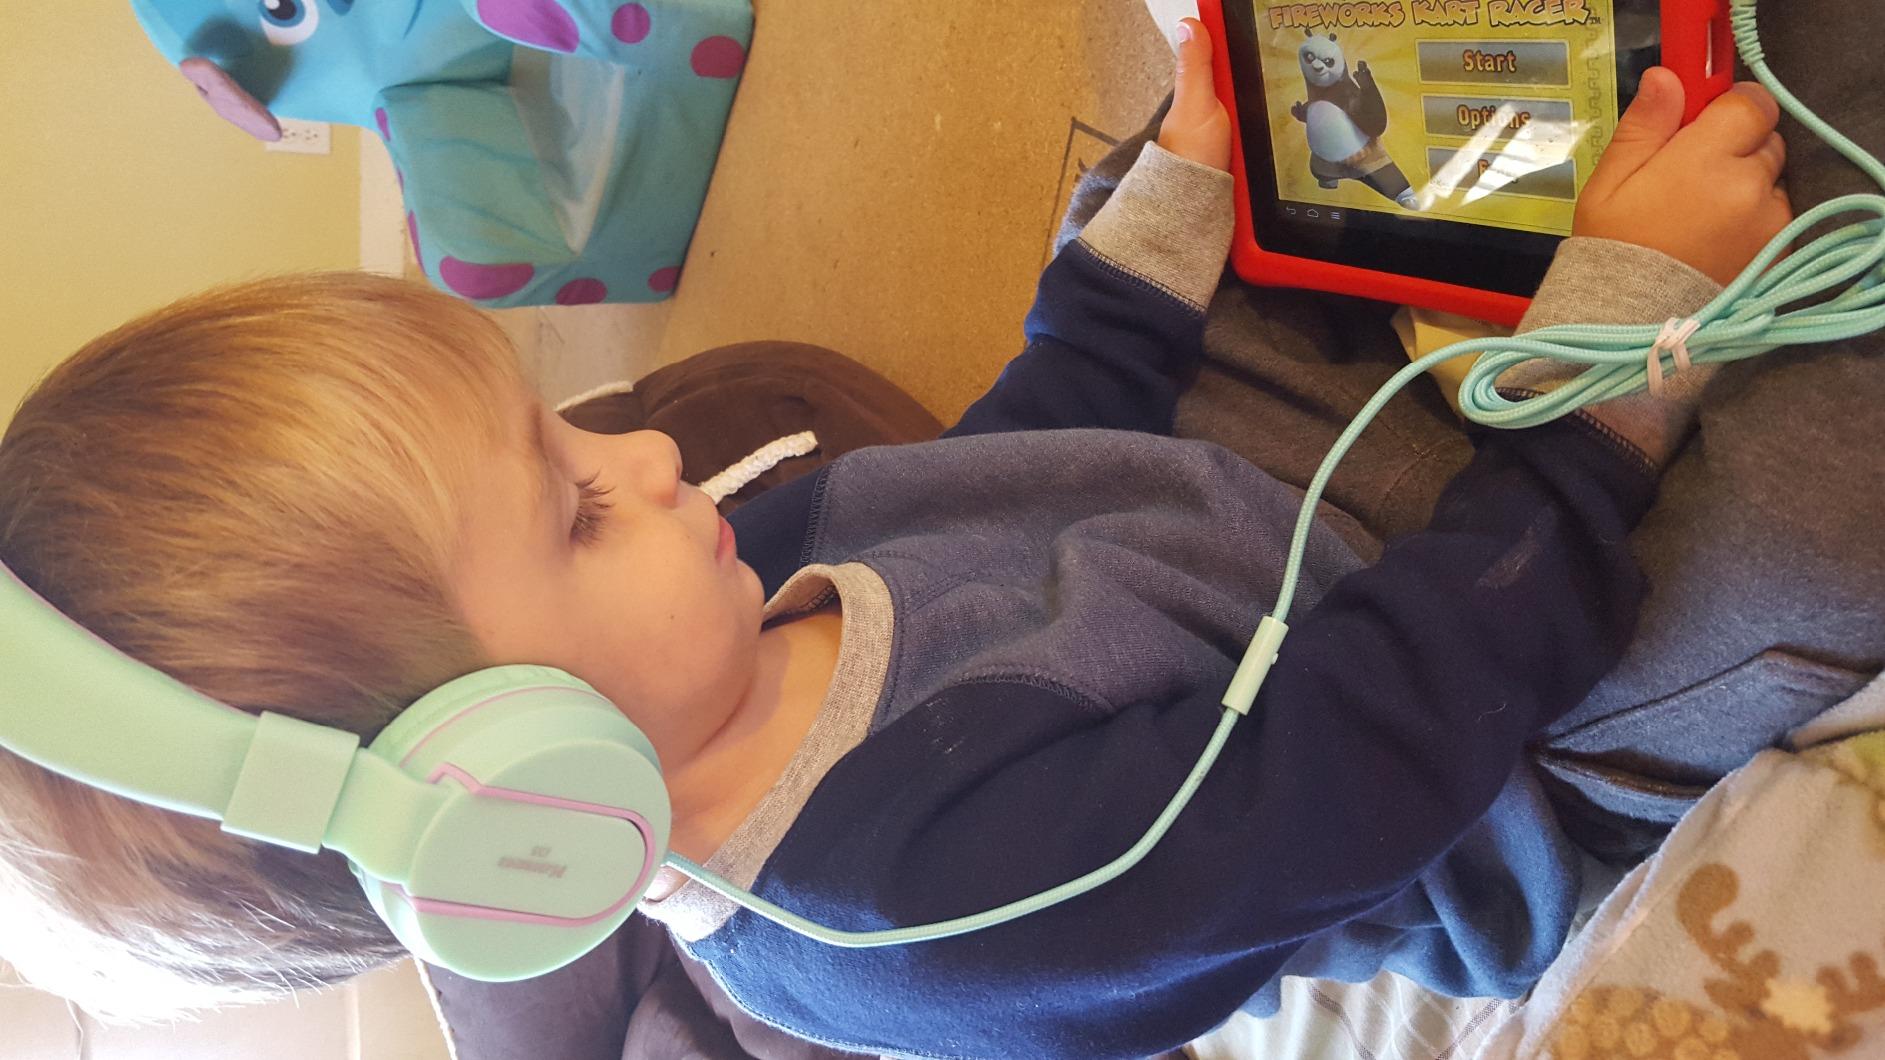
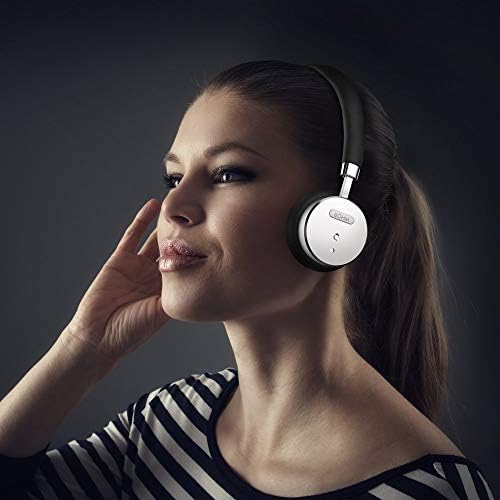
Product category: headphones
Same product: no